Mask (2019 film)

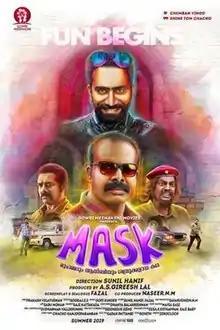
Theatrical release poster

MASK (acronym of Muhammedum Albyum Shathrukkalaaya Katha) is a 2019 Indian Malayalam-language comedy film co-written and directed by Sunif Hanif. The film, produced by A. S. Gireesh Lal for Gowri Meenakshi Movies, stars Shine Tom Chacko, Chemban Vinod Jose, Vijayaraghavan and Priyanka Nair in the lead roles. Gopi Sundar composed the soundtrack and score, while Prakash Velayudhan handled the cinematography. The film, which tells the story of a police inspector who sets out to track down a thief, released on 5 June 2019. The film was a spiritual successor of the 2014 film Ithihasa starring Shine Tom Chacko and Anusree.